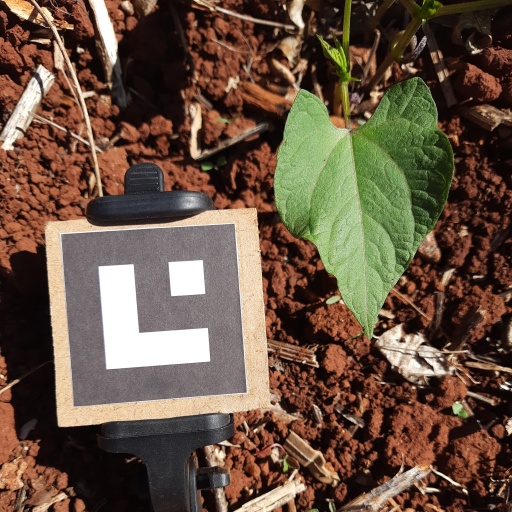
Observations: wavy surface, no eating holes, under sunlight